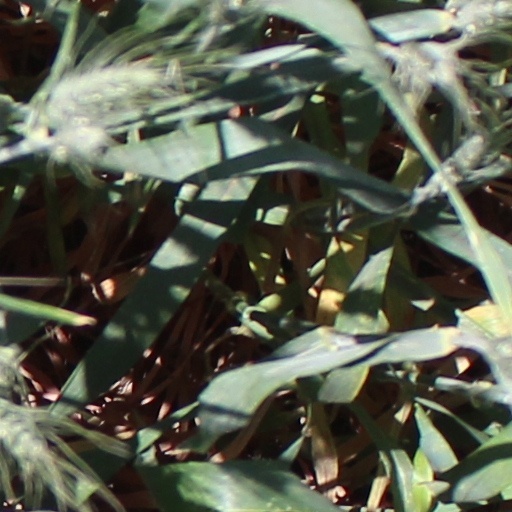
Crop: wheat